Lillie Langtry

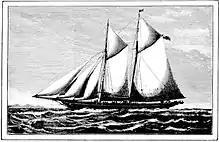

On 9 March 1874, 20-year-old Lillie married 26-year-old Edward Langtry (1847–1897), a landowner from Ulster in the north of Ireland. 'Ned' Langtry was the widower of Jane Frances Price, whose sister, Elizabeth Ann Price, was the wife of Lillie's brother William. Lillie and Edward held their wedding reception at The Royal Yacht Hotel in St Helier, Jersey. Ned Langtry owned a large sailing yacht called "Red Gauntlet", and Lillie insisted that he take her away from the Channel Islands. In 1876 they rented an apartment in Eaton Place, Belgravia, London.